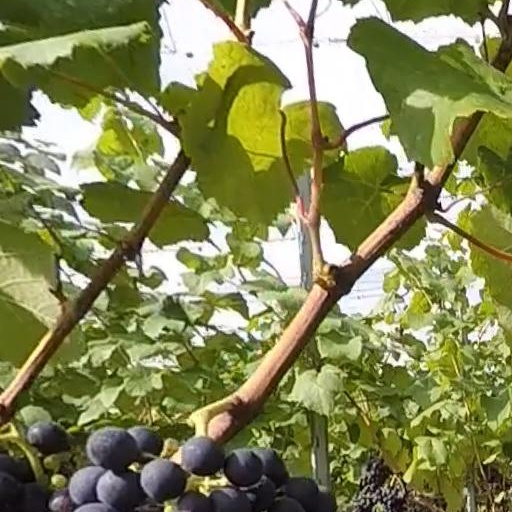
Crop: grape